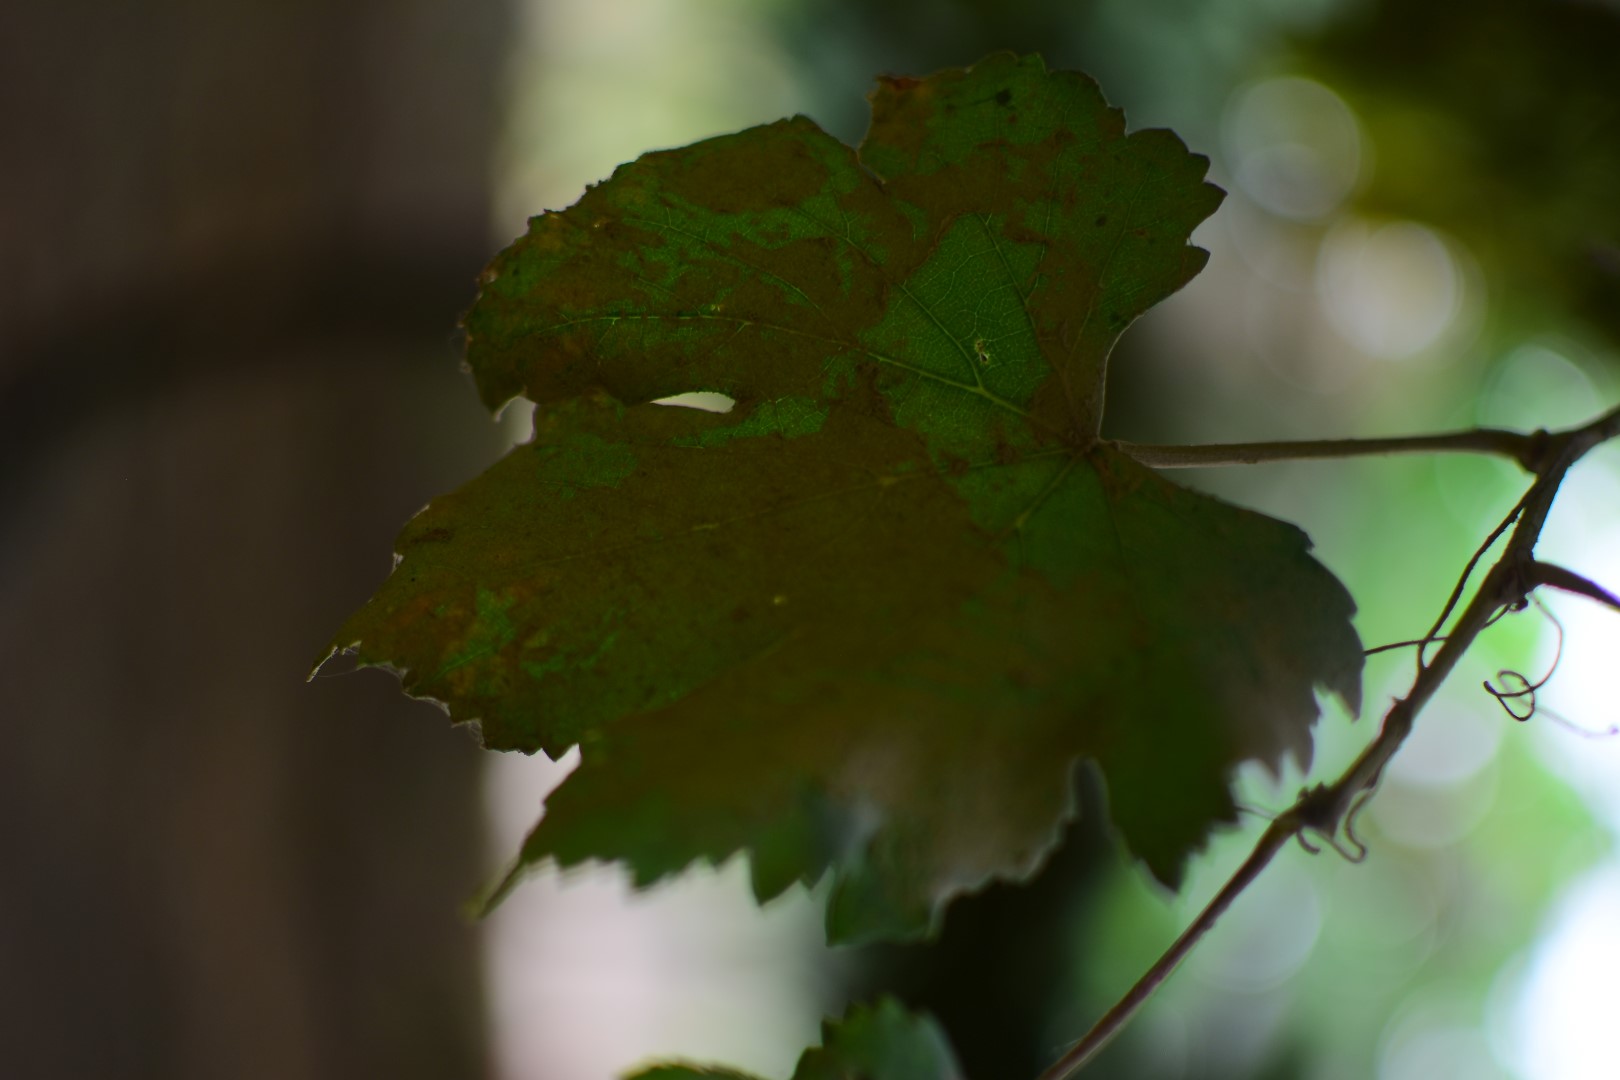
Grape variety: Kamali